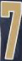
Number: 7